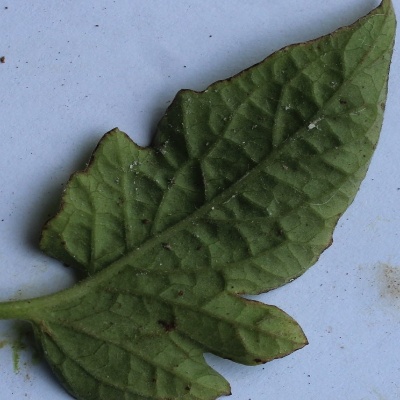
Crop: Tomato
Condition: leaf blight